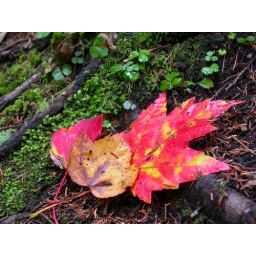
Colorful leaves sitting on a bed moss moss in the White Mountains